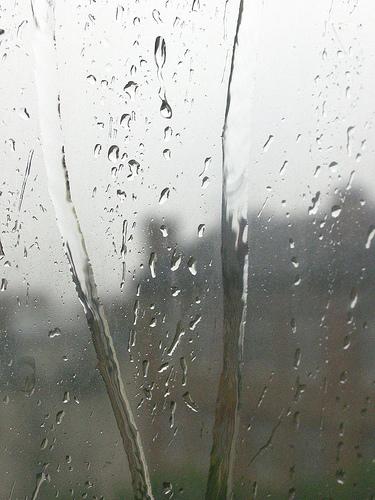
Weather: rain or strom